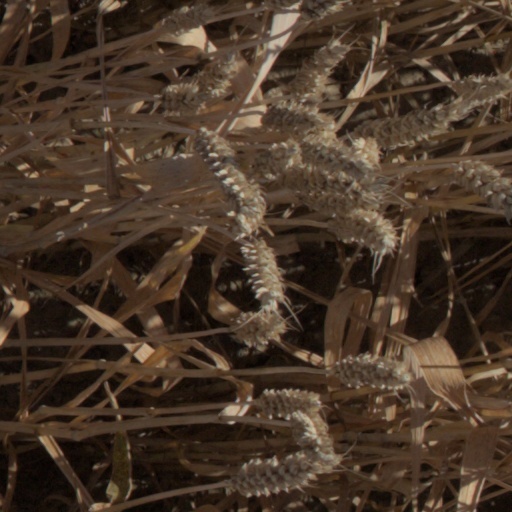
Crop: wheat